GoldLink

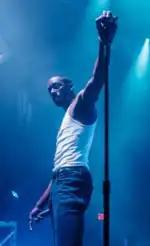
GoldLink in 2016

In February 2017, Goldlink took part in "Red Bull Sound Selects" 3 Days Miami among artists Kelela, Angel Olsen, Brika, and others. On March 24, 2017, he released his debut album, "At What Cost". It featured guest appearances from Wale, Shy Glizzy, Steve Lacy, Jazmine Sullivan, Kaytranada, Mýa, Ciscero, Kokayi, Hare Squead, Radiant Children, April George and Lil Dude. The project debuted at number 128 on the US "Billboard" 200 chart. Apart from "Crew", it also spawned the single "Meditation".